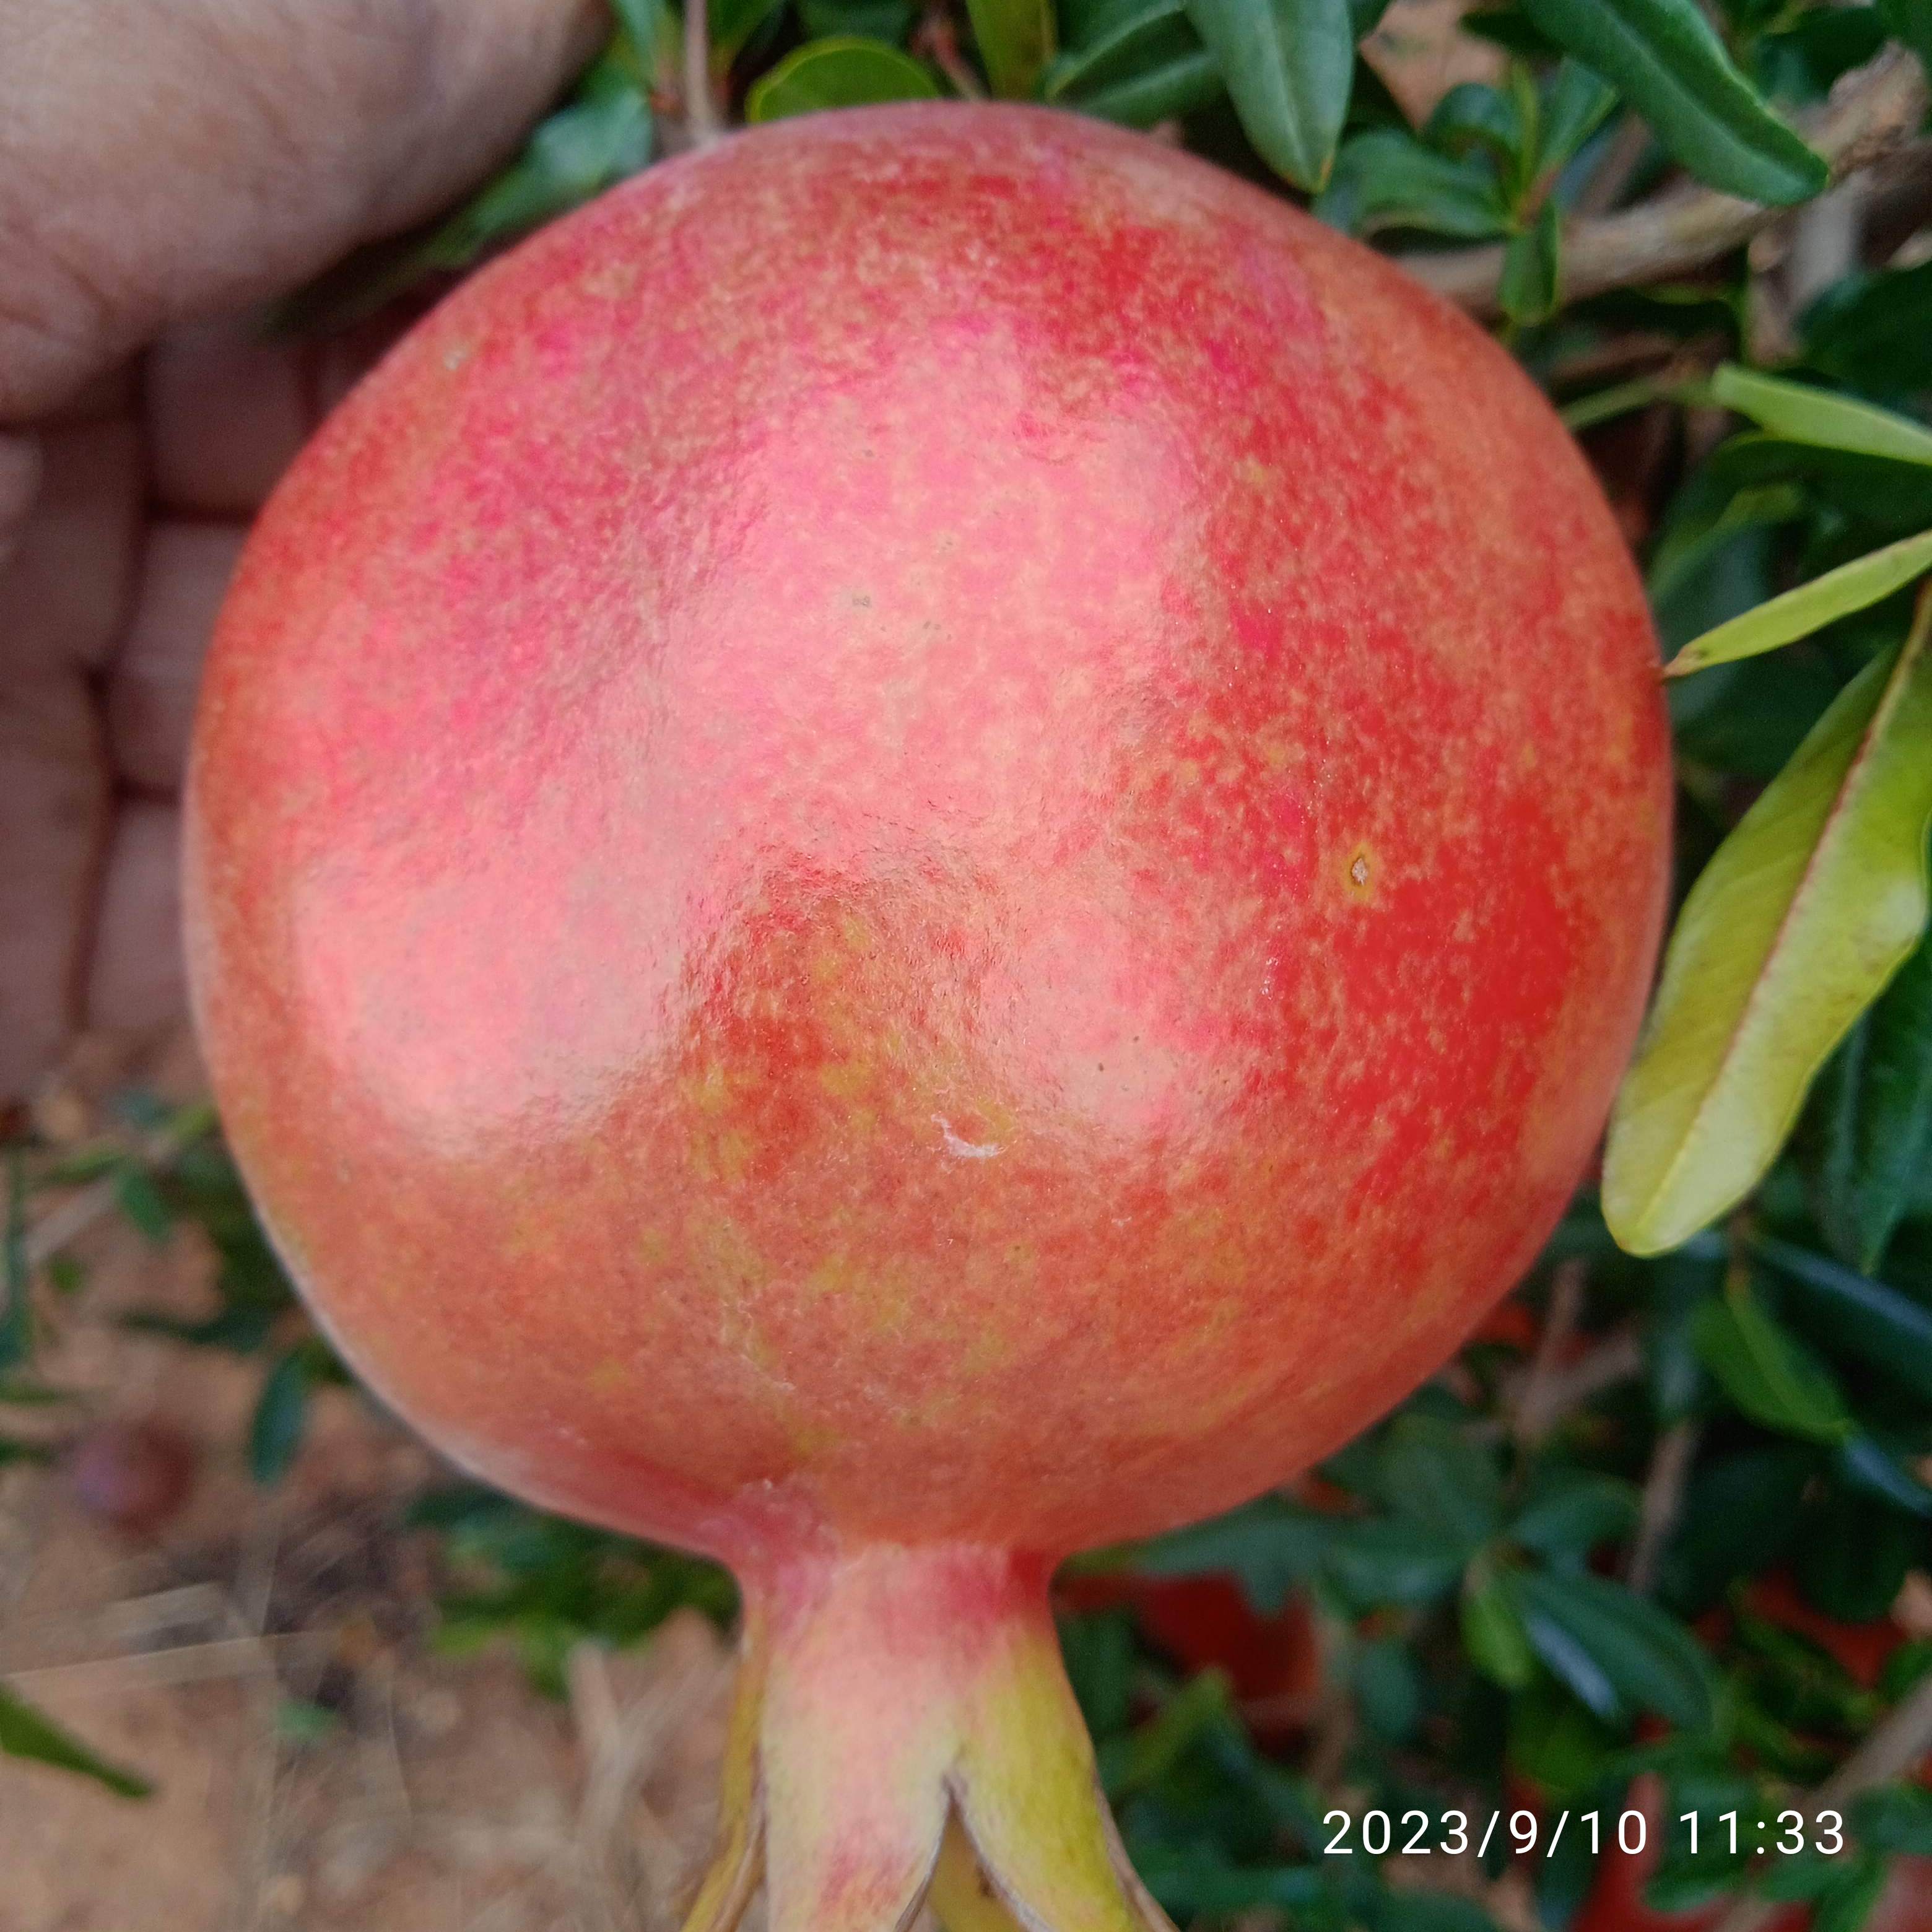
Label: Healthy